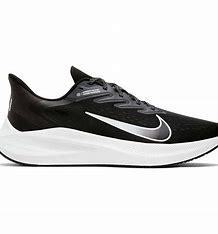
Brand: Nike
Model: Air Zoom Winflo 7